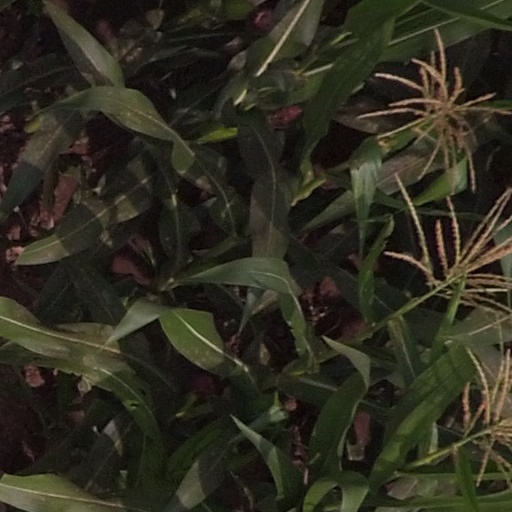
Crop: maize; corn